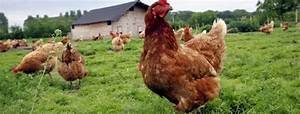
Label: chicken